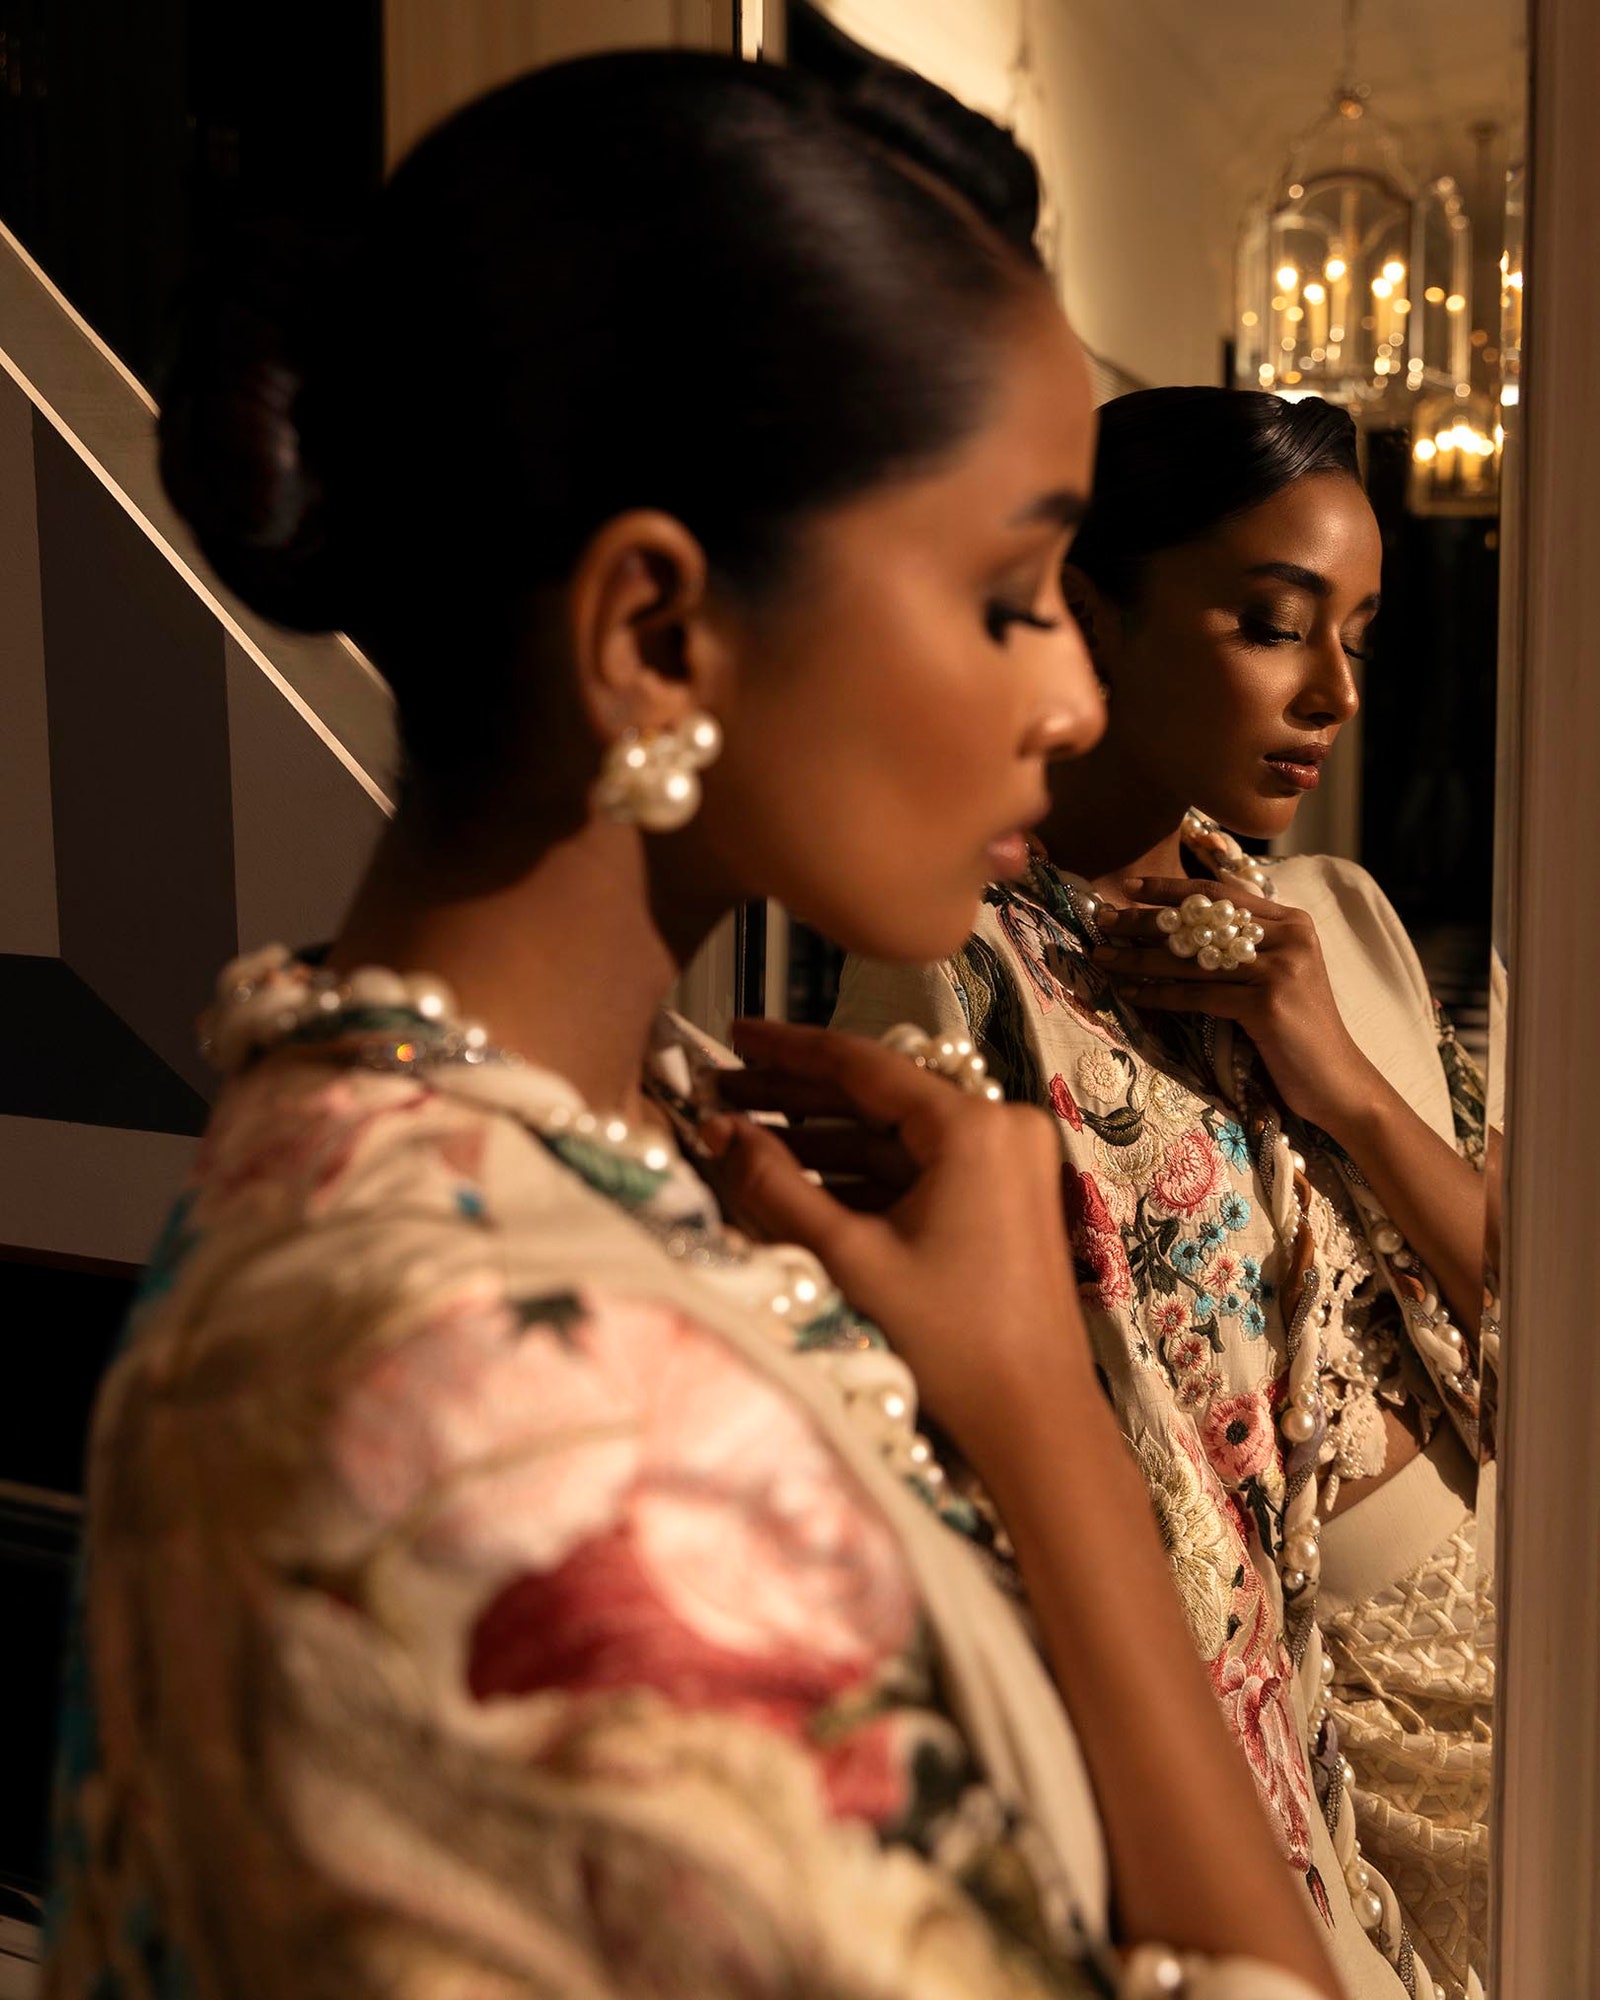
golden rose leena lehenga with